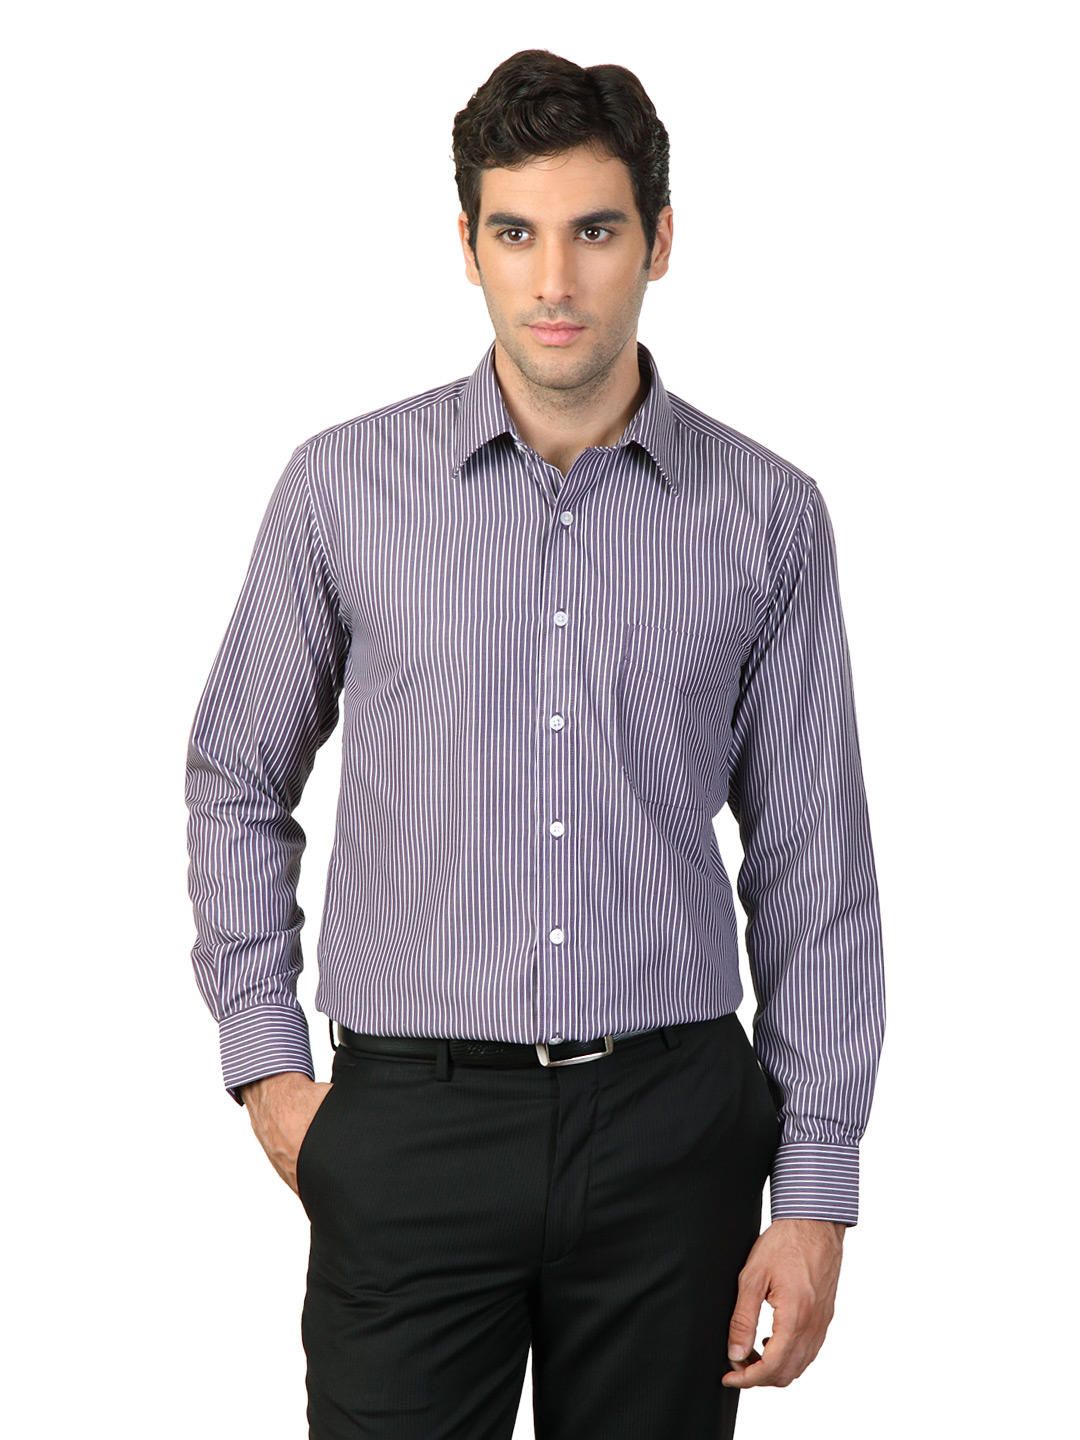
Mark Taylor Men Purple Striped Shirt
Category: Apparel / Topwear / Shirts
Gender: Men
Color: Purple
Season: Summer 2012
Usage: Formal